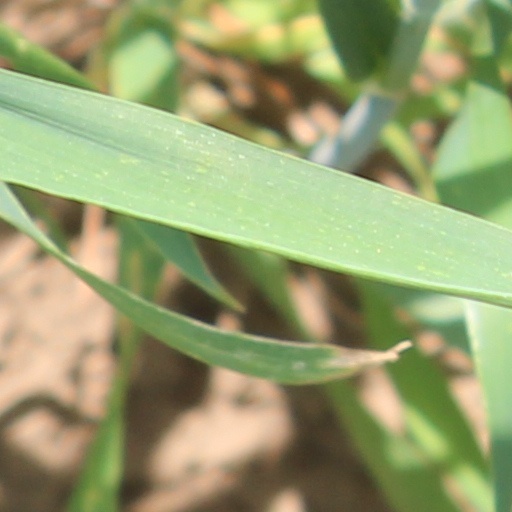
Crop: wheat